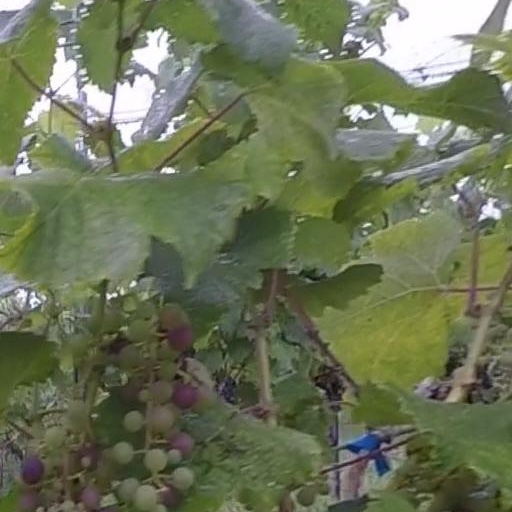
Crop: grape